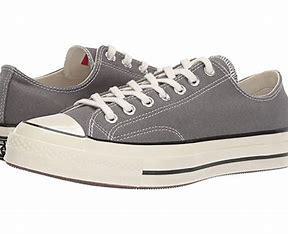
Brand: Converse
Model: Chuck Taylor All Star 70 Ox